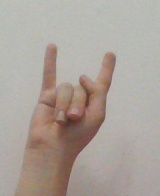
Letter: la